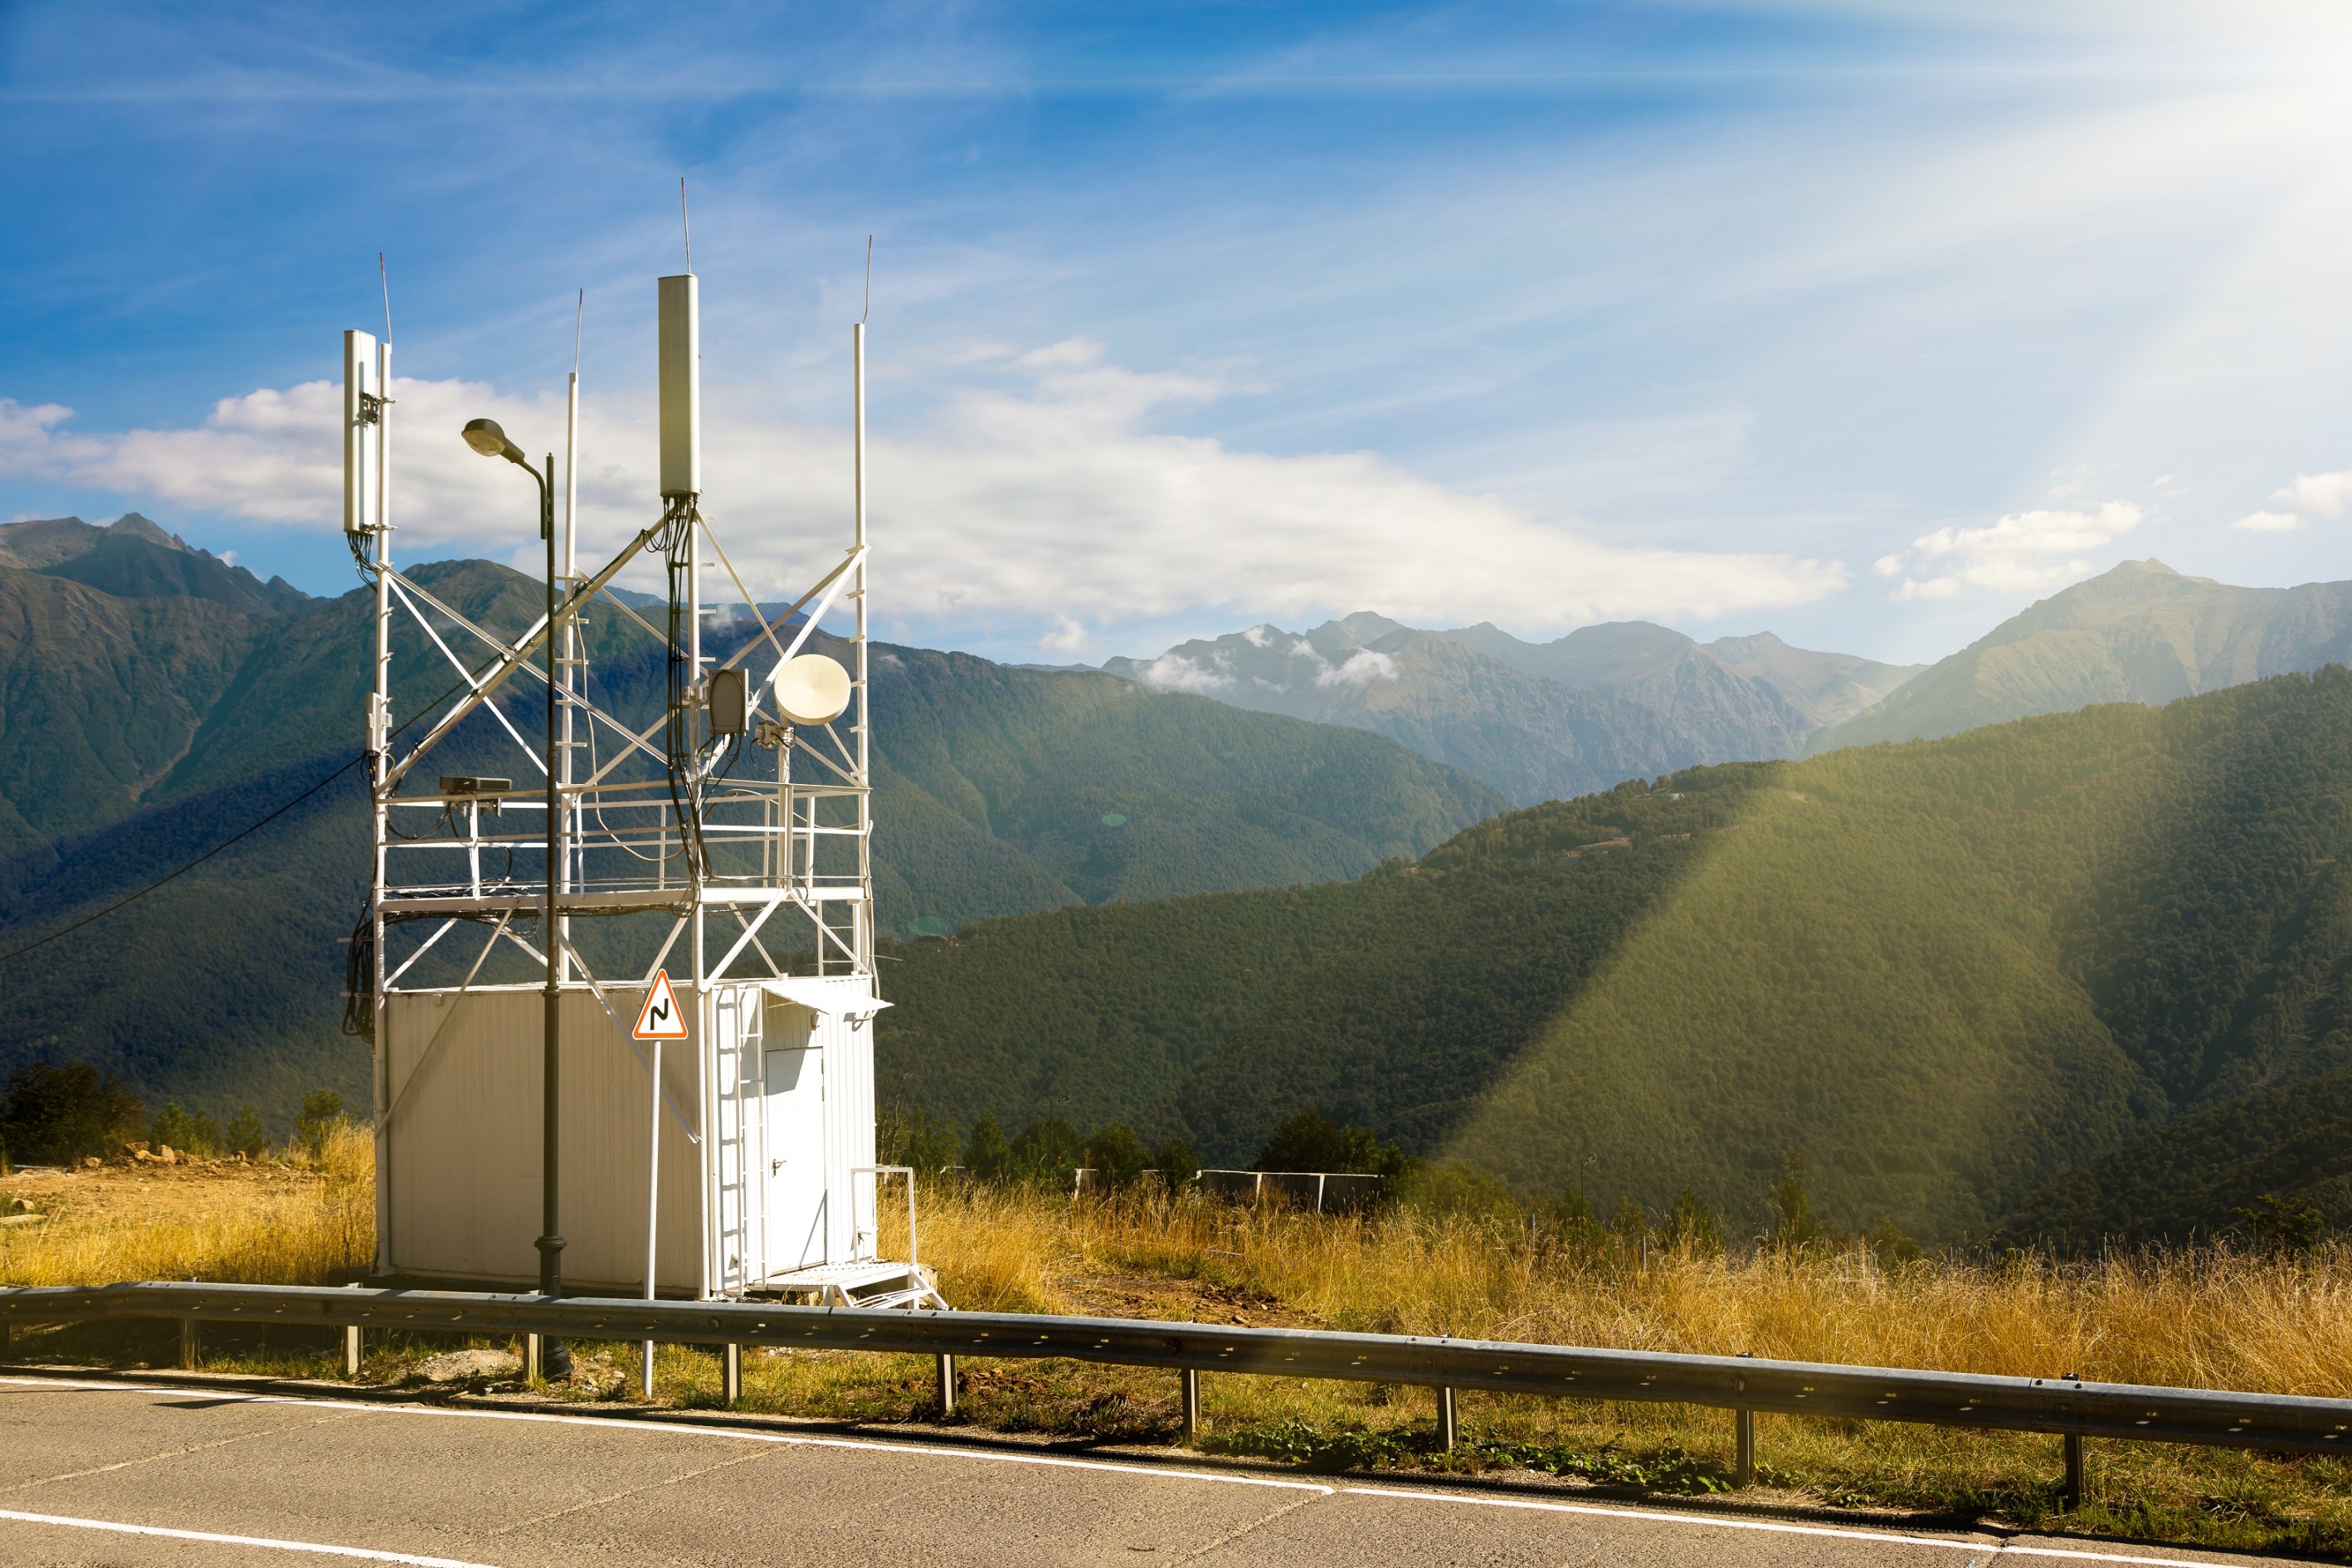
path, cloud, sky, mountain, plant, natural landscape, slope, electricity, land lot, overhead power line, sunlight, road surface, grass, asphalt, landscape, grassland, plain, rural area, meadow, valley, road, mountain range, public utility, hill station, horizon, hill, tree, field, pole, electrical supply, wind, fell, prairie, cumulus, pasture, ridge, massif, transmission tower, winter, steppe, tourism, highway, farm, vacation, road trip, transport, alps, evening, mountain pass